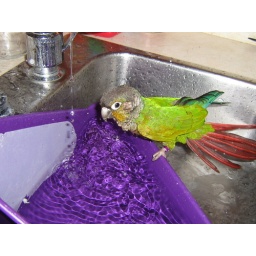
West, my green cheek conure, taking a bath in the conure bathtub.